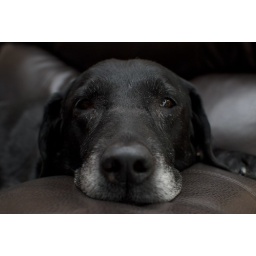
Libby, our 11 year-old black lab making herself comfortable in my easy chair in the living room.